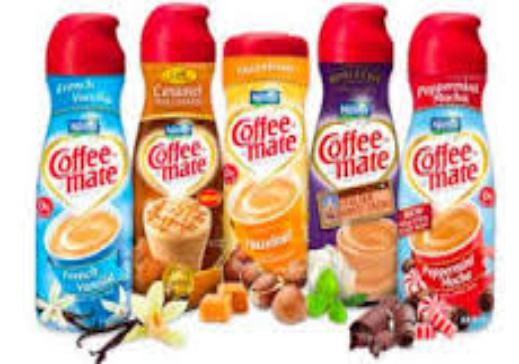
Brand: Coffee-Mate
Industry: Food